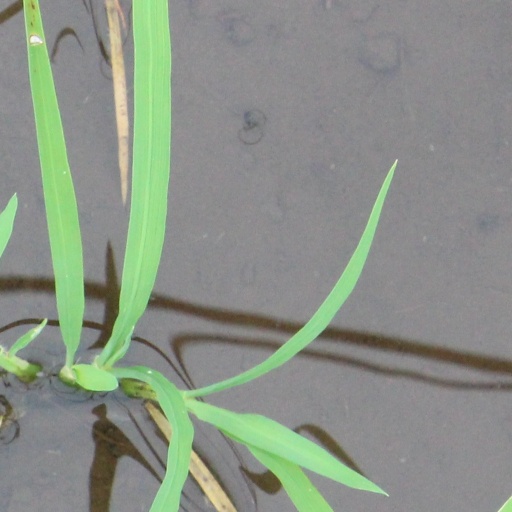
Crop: rice